Sepsi OSK Sfântu Gheorghe

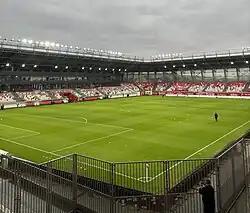
The new Stadionul Sepsi Arena.

As a last step in becoming fully professional in 2017, the club started a series of investments into infrastructure which included the creation of training grounds for its youth center and building a UEFA Category 4 stadium. In the years which followed the promotion, Sepsi OSK managed to stay in the Liga I, qualifying for the first time to the championship play-offs in the 2018–19 season.